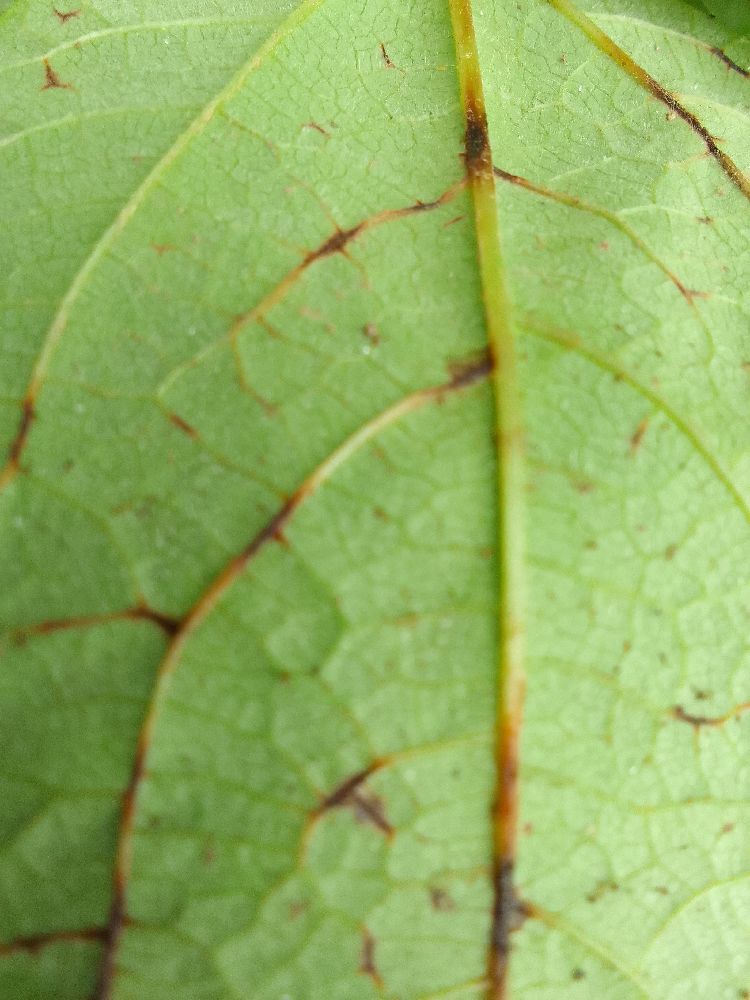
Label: anthracnose